Claire Baker

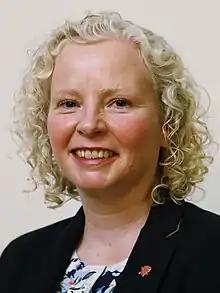
Official portrait, 2021

Claire Josephine Baker (née Brennan; born 4 March 1971) is a Scottish Labour politician who has served as a Member of the Scottish Parliament (MSP) for the Mid Scotland and Fife region since 2007.